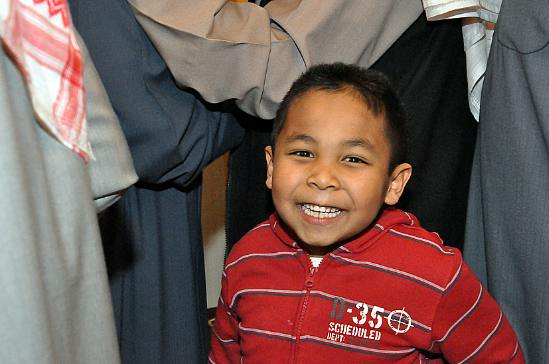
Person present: Yes